Hardy Boyz

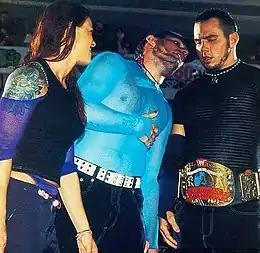
Team Extreme with Matt as European Champion

The Hardy Boyz started their run as a popular tag team with a win over Kaientai (Men's Teioh and Shoichi Funaki) on the September 27 episode of "Sunday Night Heat". Soon after their "Sunday Night Heat" win, they built up a fan base following through their high-flying tag team tactics. They started to become serious contenders for the Tag Team Championship after they became managed by Michael Hayes, formerly a member of The Fabulous Freebirds. On the July 5, 1999 episode of "Raw Is War", they defeated The Acolytes (Faarooq and Bradshaw) to win their first WWF Tag Team Championship, but they re-lost the title to The Acolytes a little less than a month later at Fully Loaded on July 25.